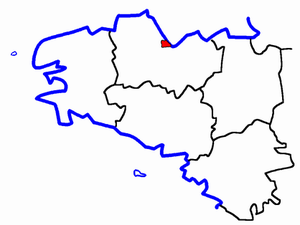
Le canton de Plérin est un canton français situé dans le département des Côtes-d'Armor et la région Bretagne.